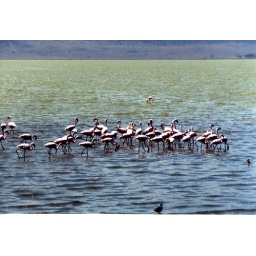
birds in the water